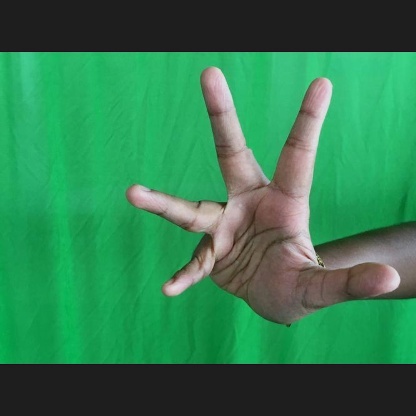
Mudra: Alapadmam